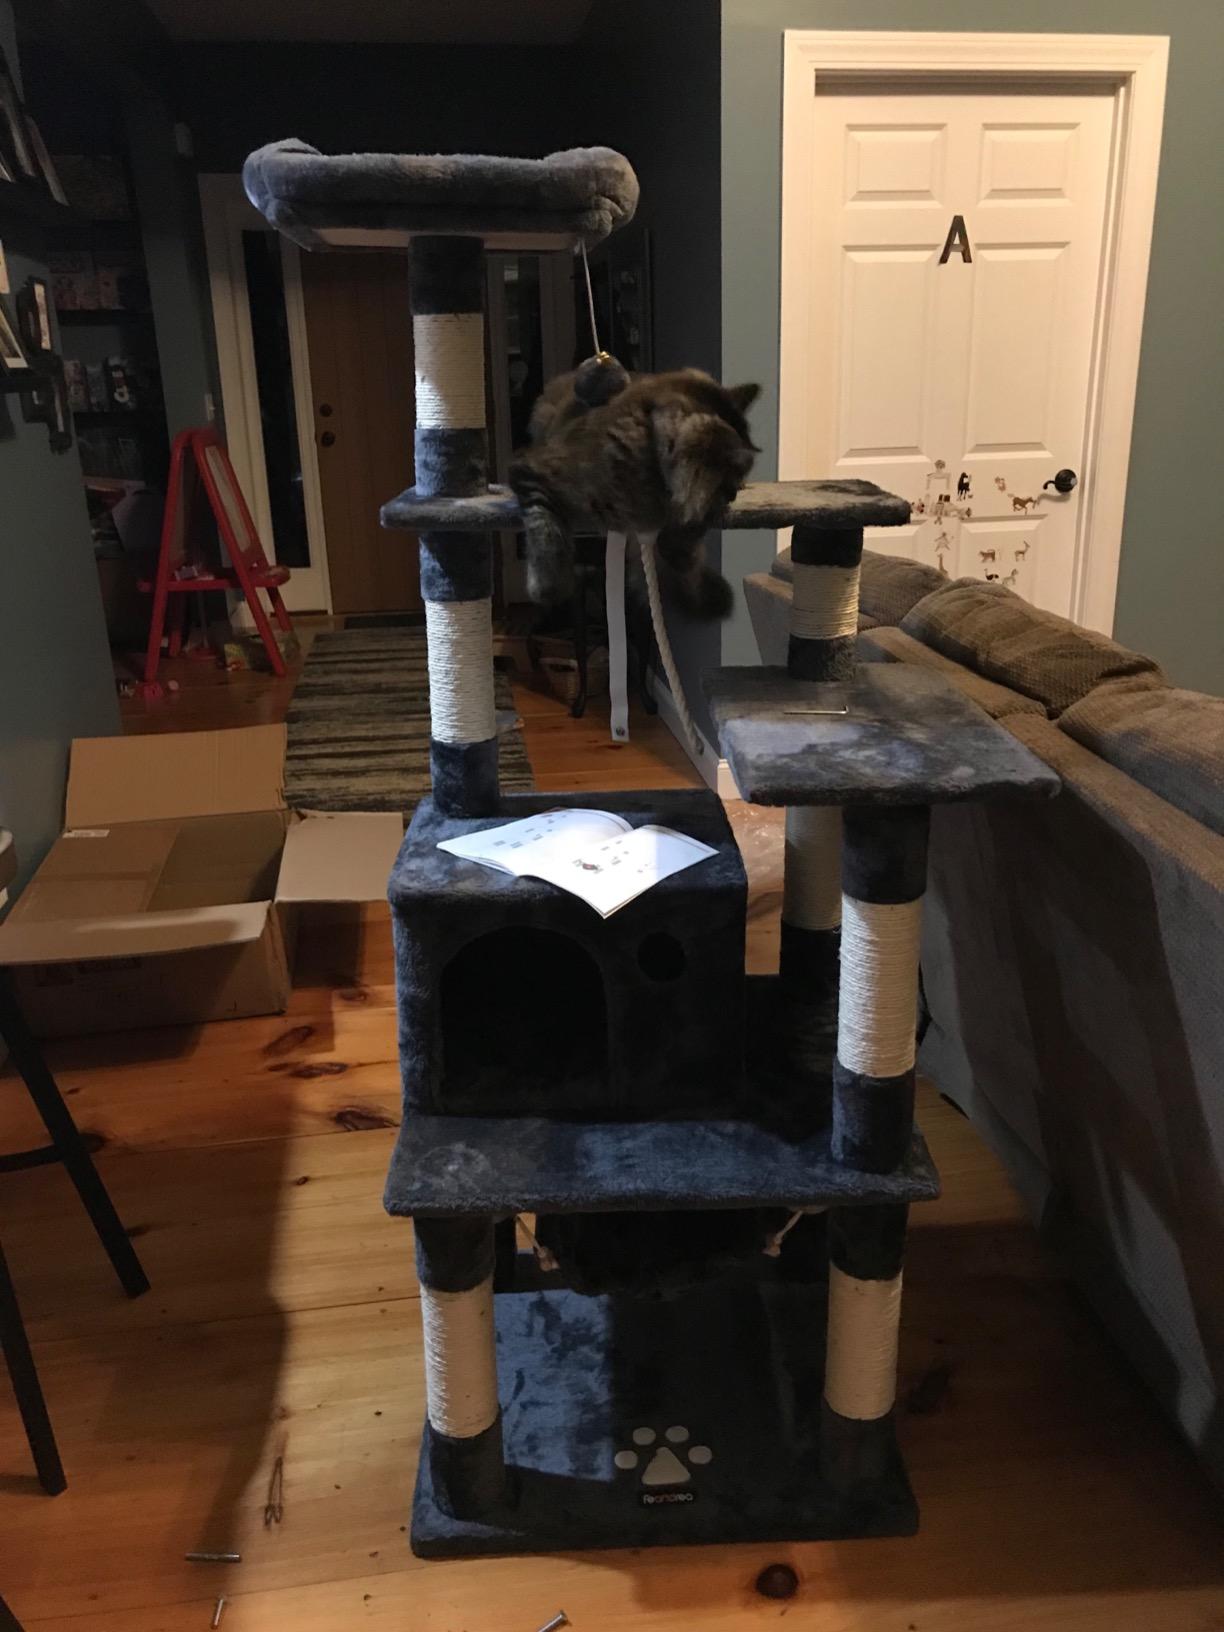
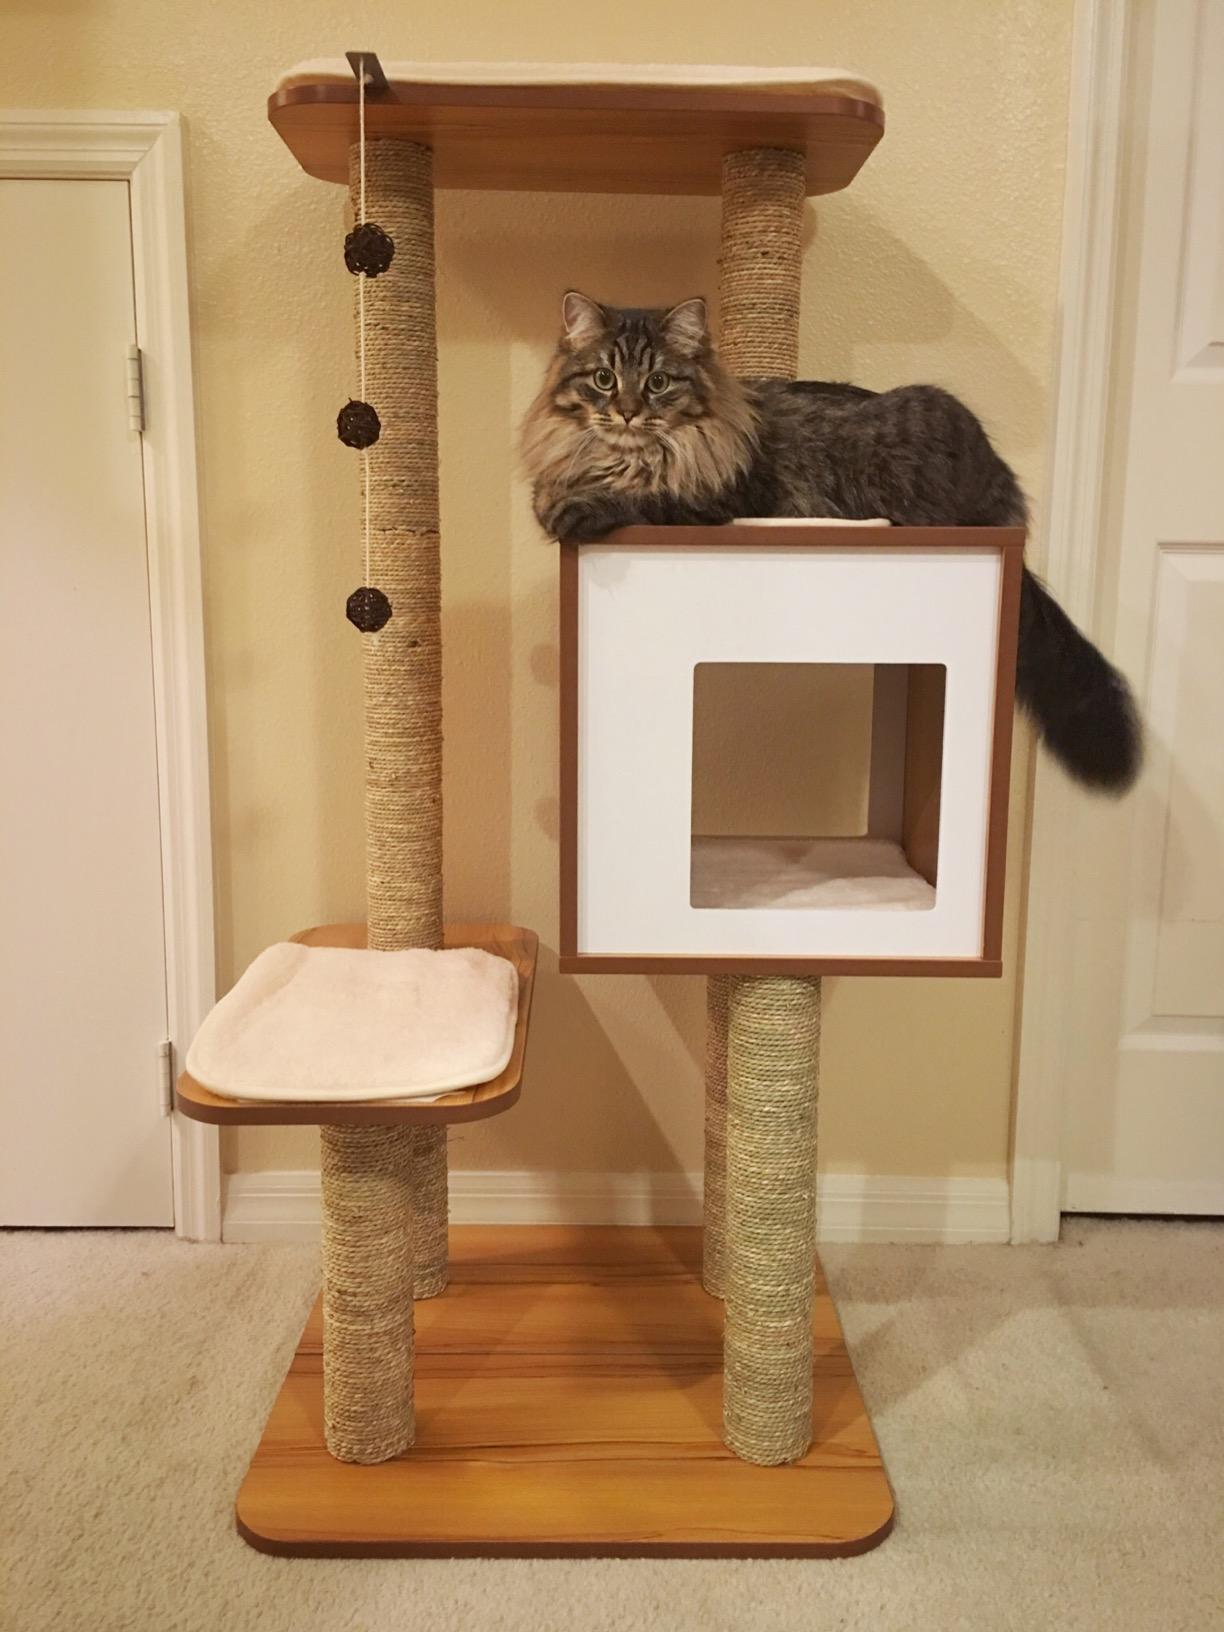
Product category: items_cat tree
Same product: no